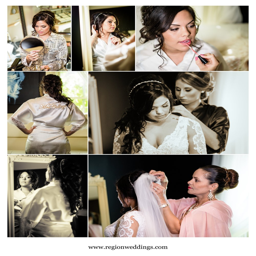
the bride prepares for her wedding day .